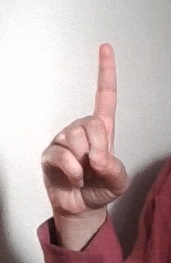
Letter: bb